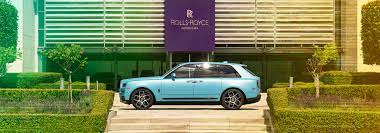
Vehicle type: Cars